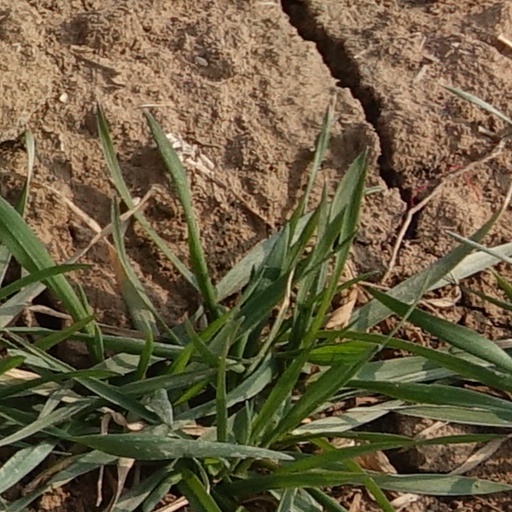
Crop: wheat